Robert Milchrist Cannon

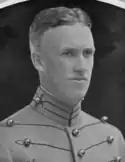
At West Point in 1925

Cannon attended the University of Utah for two years, before transferring to the United States Military Academy. He graduated in 1925, received a commission as a second lieutenant in the Field Artillery branch, and was initially assigned to Fort D.A. Russell, Wyoming.